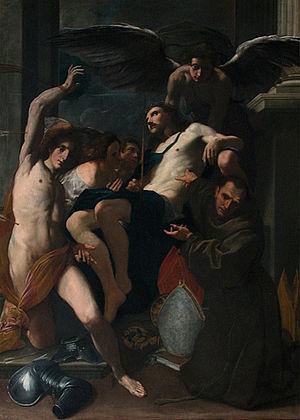
Les spoliations napoléoniennes consistent en une série de soustractions d'actifs, notamment d’œuvres cultuelles et oeuvres d'art, le plus souvent d'œuvres précieuses, constituant l’identité patrimoniale et spirituelle d’un territoire et qui ont été le plus souvent conçues pour des lieux spécifiques en fonction d’une histoire particulière. Elles ont été menées de manière systématique par des soldats de l'armée française, par les commissaires napoléoniens et certains commissaires choisis parmi la populations mis en place à la suite des différents traités d'Armistice à titre de compensations dans les États de la pré-unification de la péninsule italienne, de la péninsule ibérique, des Pays-Bas, de l'Europe centrale et d'Égypte.
Carlo Bononi est un peintre du classicisme italien de l'école de Ferrare finissante.